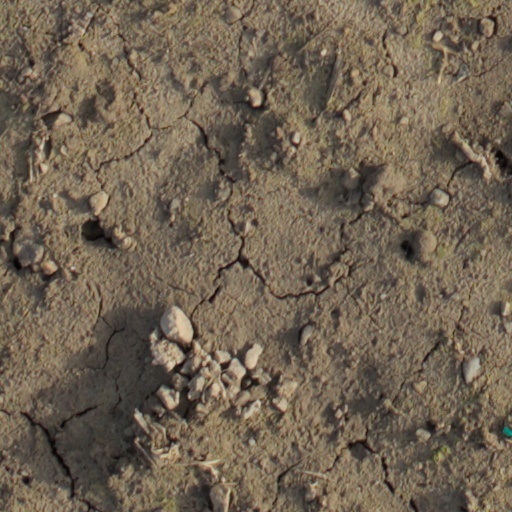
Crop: wheat